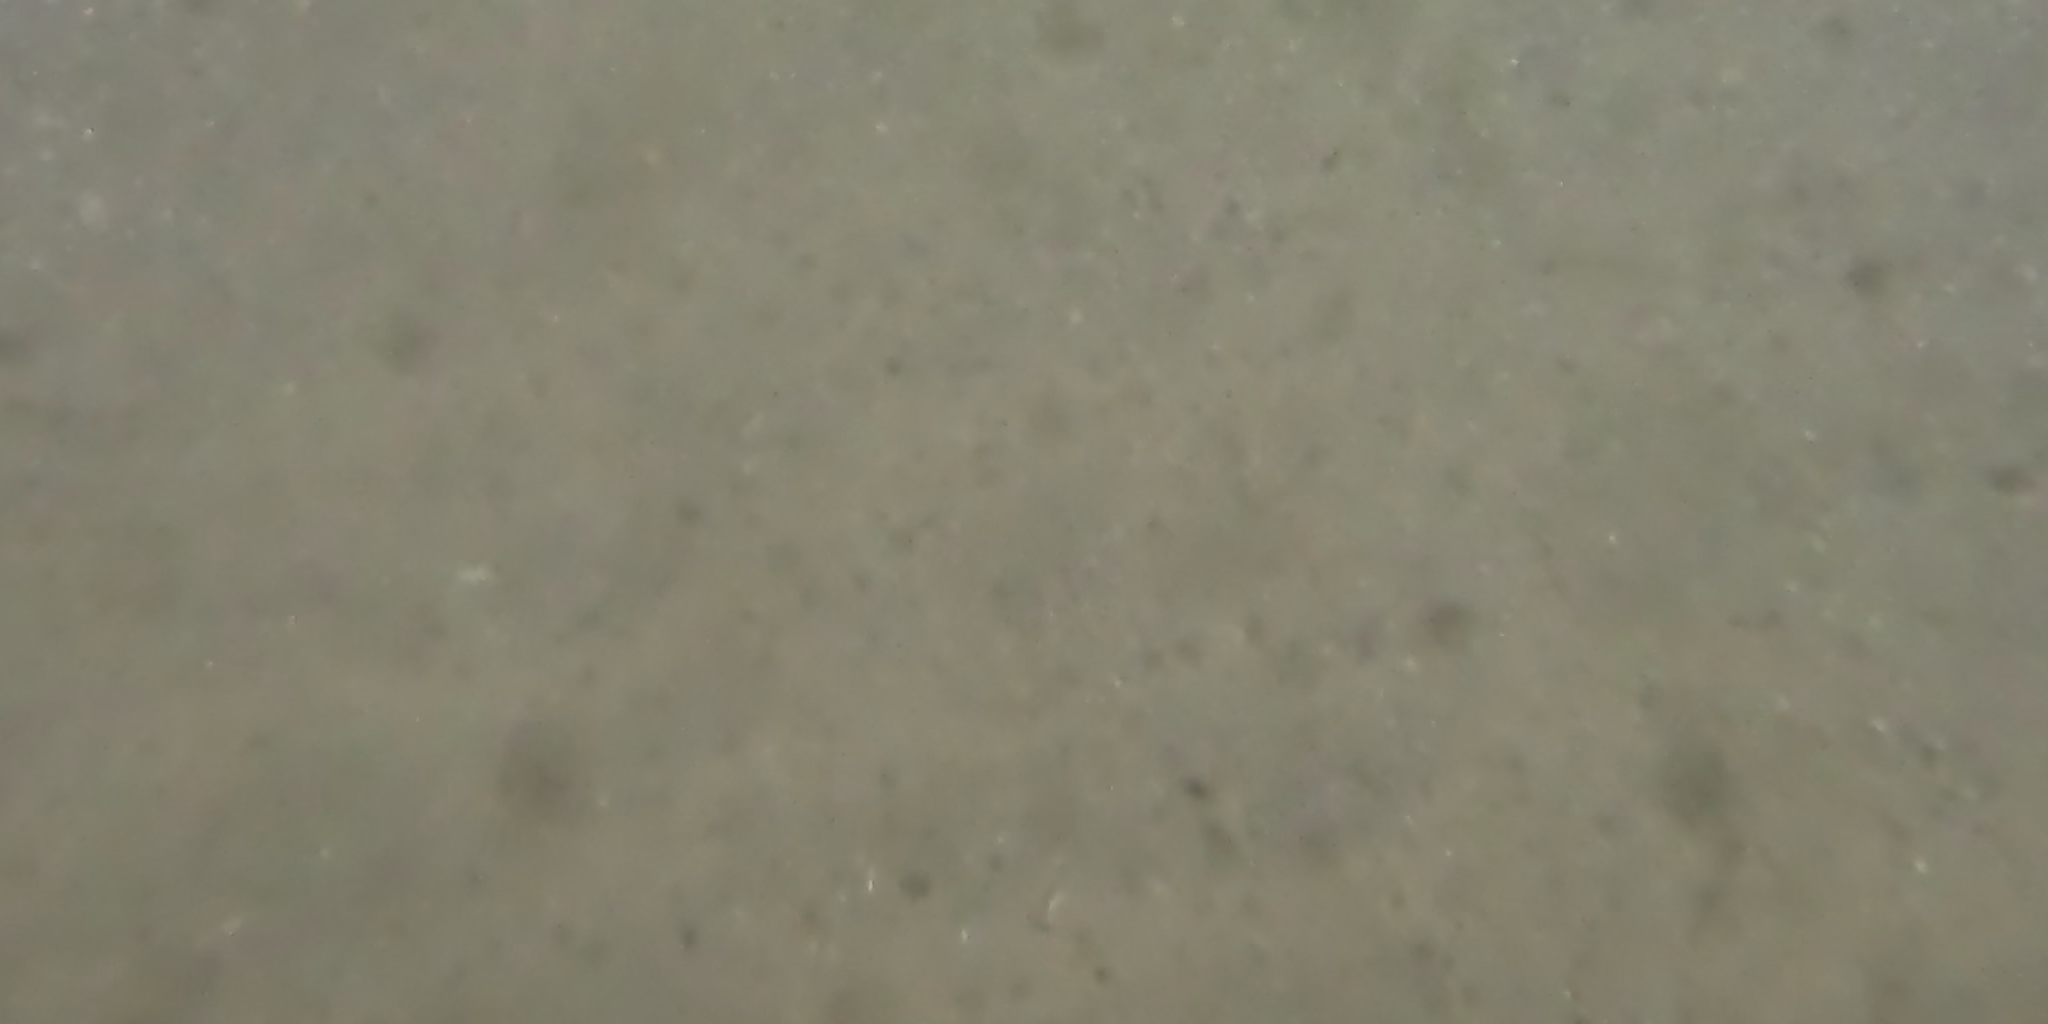
Seabed habitat: sand